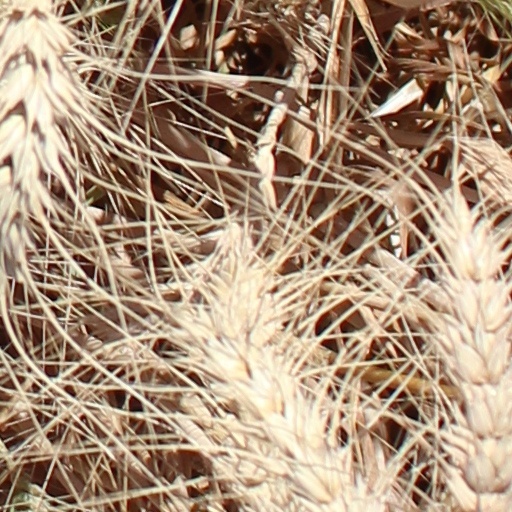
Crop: wheat